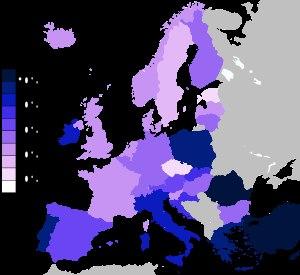
La religion dans l'Union européenne comprend la diversité de ce qui fait ses pays membres groupés dans une union européenne peu impliquée sur ce sujet, dans une forme de laïcité, qui n'impacte pas significativement le fonctionnement des institutions de l'Union européenne.